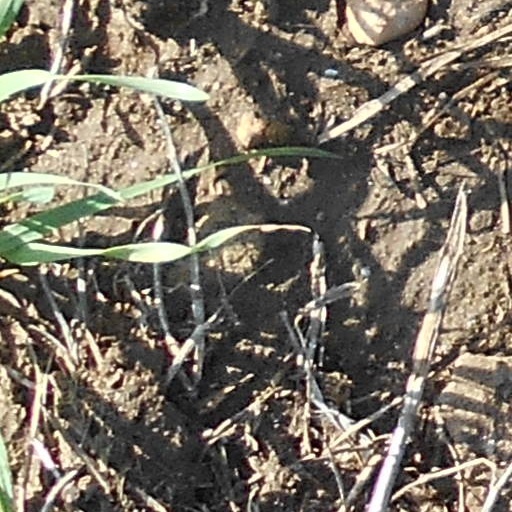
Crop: wheat